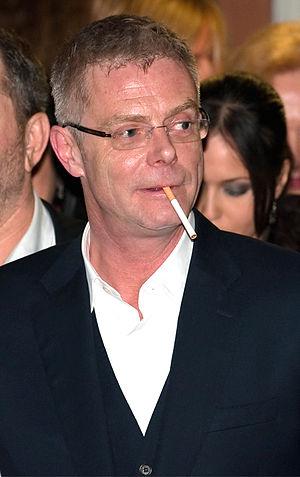
Stephen Daldry est un réalisateur, metteur en scène et producteur anglais.